John Rzeznik

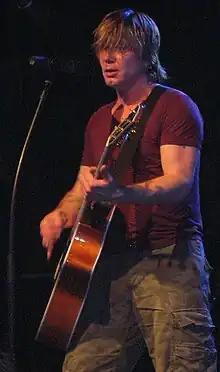
Rzeznik in 2006

Most of the music Rzeznik listened to while growing up was influenced by his sisters, and consisted of classic rock such as The Rolling Stones and The Kinks. The youngest of his four older sisters moved towards punk music and Rzeznik became interested in bands such as Ramones and The Clash. Rzeznik attributes his gift for melody to listening to bands such as Kiss, Cheap Trick, The Cure and Rush in the early 1980s. Rzeznik also cites Paul Westerberg as an "obvious influence" on his music. Westerberg co-wrote the 1993 Goo Goo Dolls song "We Are the Normal" with Rzeznik, who reflected on the experience by stating "To some people, Keith Richards is their hero. I feel that way about Westerberg. Keith Richards got to do his thing with Chuck Berry, and I got to do it with Westerberg. That was amazing to me."